Iran

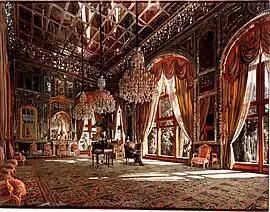
Kamal-ol-molk's "Mirror Hall of Golestan Palace," often considered a starting point in Iranian modern art

In 2024, Iran was ranked 16th in global car manufacturing, ahead of the UK, Italy, and Russia. It built 1.188 million cars in 2023, a 12% growth compared to the previous years. Iran exports cars to countries such as Venezuela, Russia and Belarus. From 2008 to 2009, Iran leaped to 28th place from 69th in annual industrial production growth rate. Iranian contractors have been awarded several foreign tender contracts in different fields of construction of dams, bridges, roads, buildings, railroads, power generation, and gas, oil and petrochemical industries. In 2011, some 66 Iranian industrial companies were carrying out projects in 27 countries. Iran exported over $20 billion worth of technical and engineering services over 2001–2011. The availability of local raw materials, rich mineral reserves, experienced manpower have all played crucial role in winning the bids.